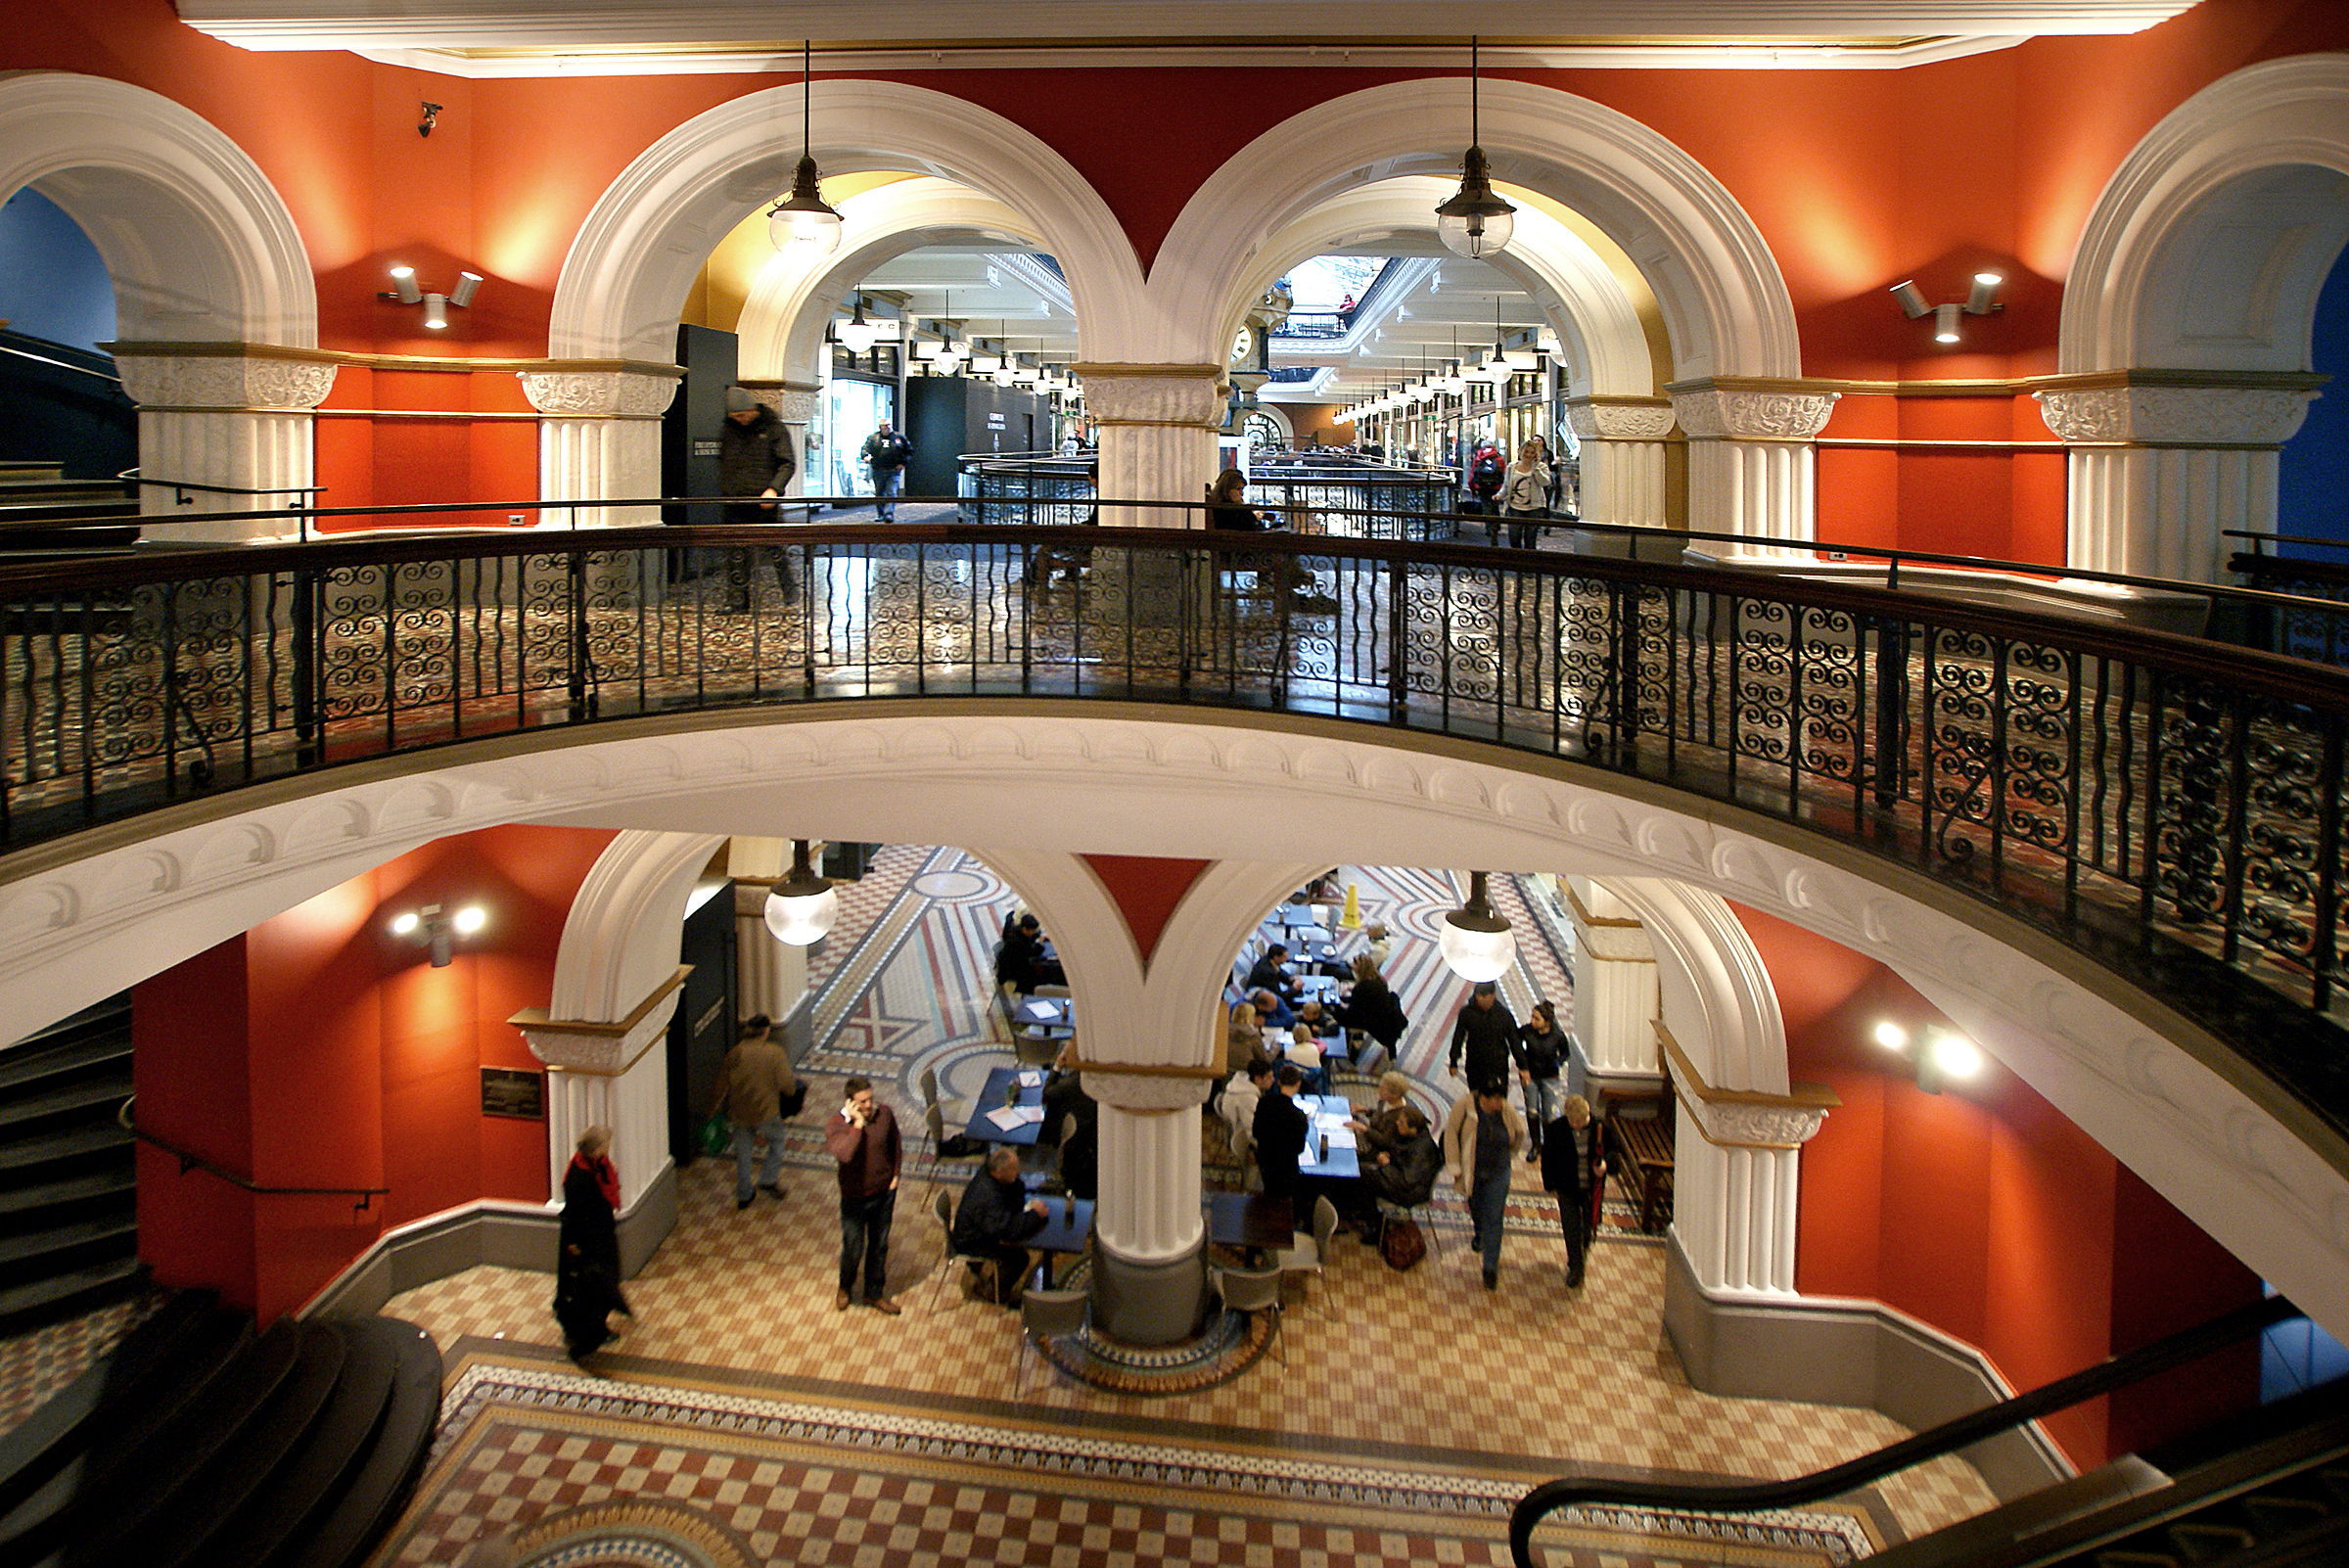
auditorium, building, sydney, opera house, interior design, theatre, arches, mosaic, lobby, qvbsydney, shoppingarcade, victorianarchitecture, moasictiles, twolevels, shopping mall